Captain Nathan Carpenter House

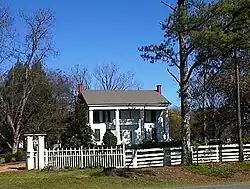
Everhope in 2003

Everhope, known throughout most of its history as the Captain Nathan Carpenter House and more recently as Twin Oaks Plantation, is a historic plantation house near Eutaw, Alabama, United States. Completed in 1853 for Nathan Mullin Carpenter, it is listed on the National Register of Historic Places and Alabama Register of Landmarks and Heritage due to its architectural and historical significance.